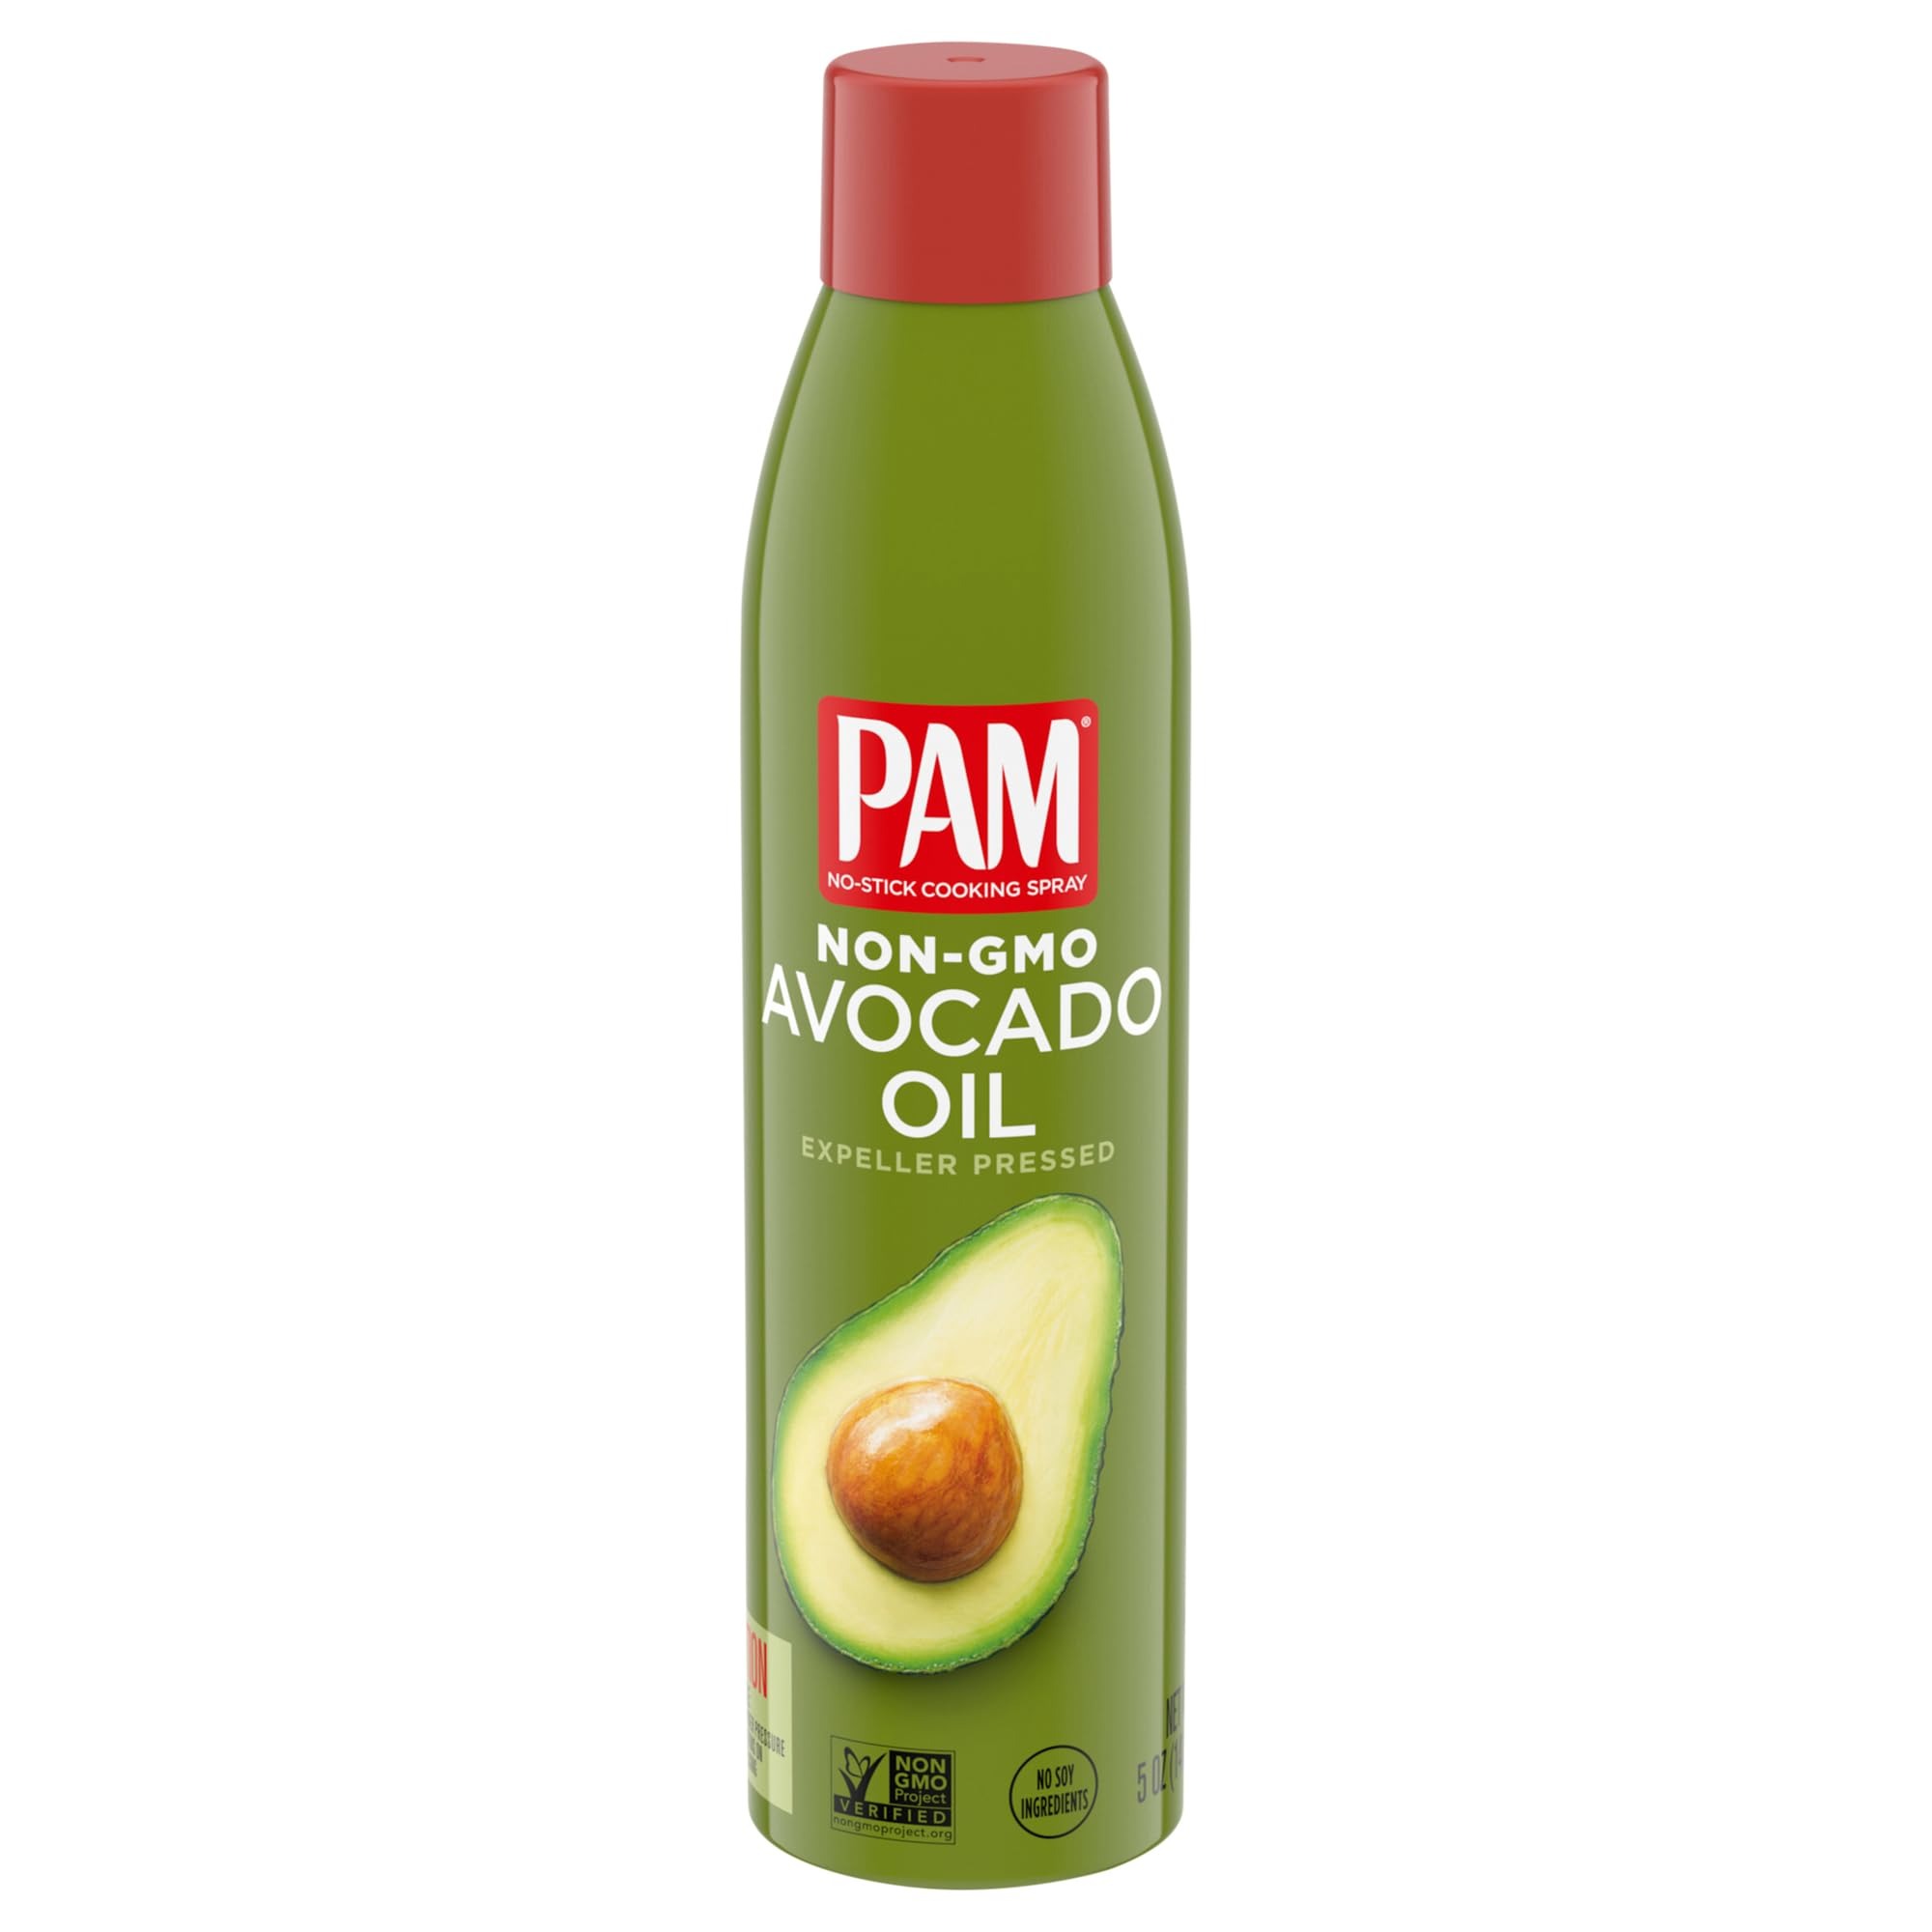
Item Name: PAM Avocado Oil Non-Gmo Cooking Spray, 5 oz
Bullet Point 1: Includes One 5-ounce bottle of PAM Non-GMO avocado oil Cooking Spray
Bullet Point 2: This specialty oil Cooking Spray is made with avocado oil with a high smoke point for searing and stir-frying
Bullet Point 3: Try this PAM Cooking Spray with superior non-stick capabilities for easy cooking and fast kitchen cleanup
Bullet Point 4: Spray PAM Avocado Oil directly on food to lock in flavor and texture
Bullet Point 5: This Non-GMO cooking Spray is the perfect complement to your healthy dishes
Value: 5.0
Unit: Ounce

Price: 4.715